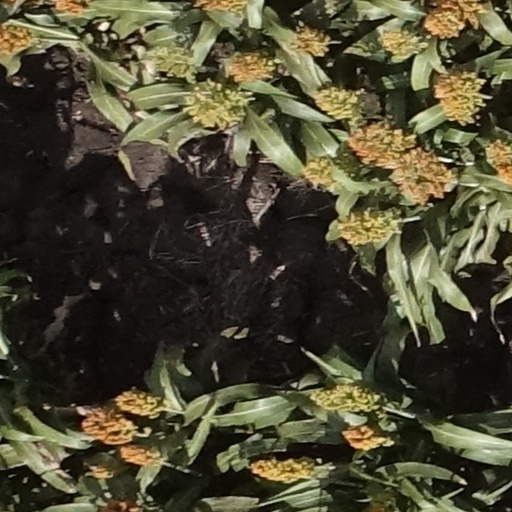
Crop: sorghum